Gold Coast Highway

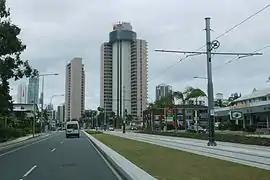
Gold Coast Highway at Second Avenue looking north towards Surfers Paradise, featuring the in the median

Gold Coast Highway links the coastal suburbs of the Gold Coast in South East Queensland such as Southport, Surfers Paradise, Burleigh Heads and Tugun to across the border of New South Wales to the Tweed Heads suburb of Tweed Heads West. At in length, the highway runs just west of Pacific Motorway at Helensvale to Pacific Motorway at Tweed Heads West.